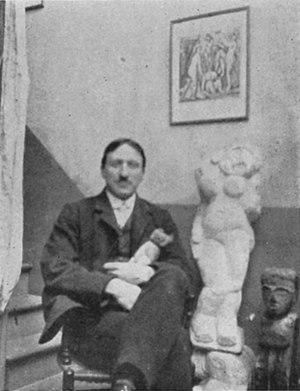
André Derain, né le 10 juin 1880 à Chatou et mort le 8 septembre 1954 à Garches, est un peintre français et l'un des fondateurs du fauvisme. Il est également peintre de décors et costumes de ballets et de théâtre, graveur, illustrateur, sculpteur et écrivain.
Le précubisme est une phase de transition dans l'histoire de l'art s'étendant chronologiquement de 1904 à 1910. Les experts suggèrent que les peintures précubistes résultent d'une vaste série d'expériences, de circonstances, d'influences et de conditions, plutôt que d'un événement, d'une trajectoire ou d'un artiste unique. Avec des racines provenant d'au moins la fin du XIXᵉ siècle, cette période peut être caractérisée par une tendance à la géométrisation radicale de la forme et une réduction ou une limitation de la palette de couleurs. Il s'agit essentiellement de la première phase expérimentale et exploratoire d'un mouvement artistique qui deviendra plus extrême, connu à partir du printemps 1911 comme le cubisme.